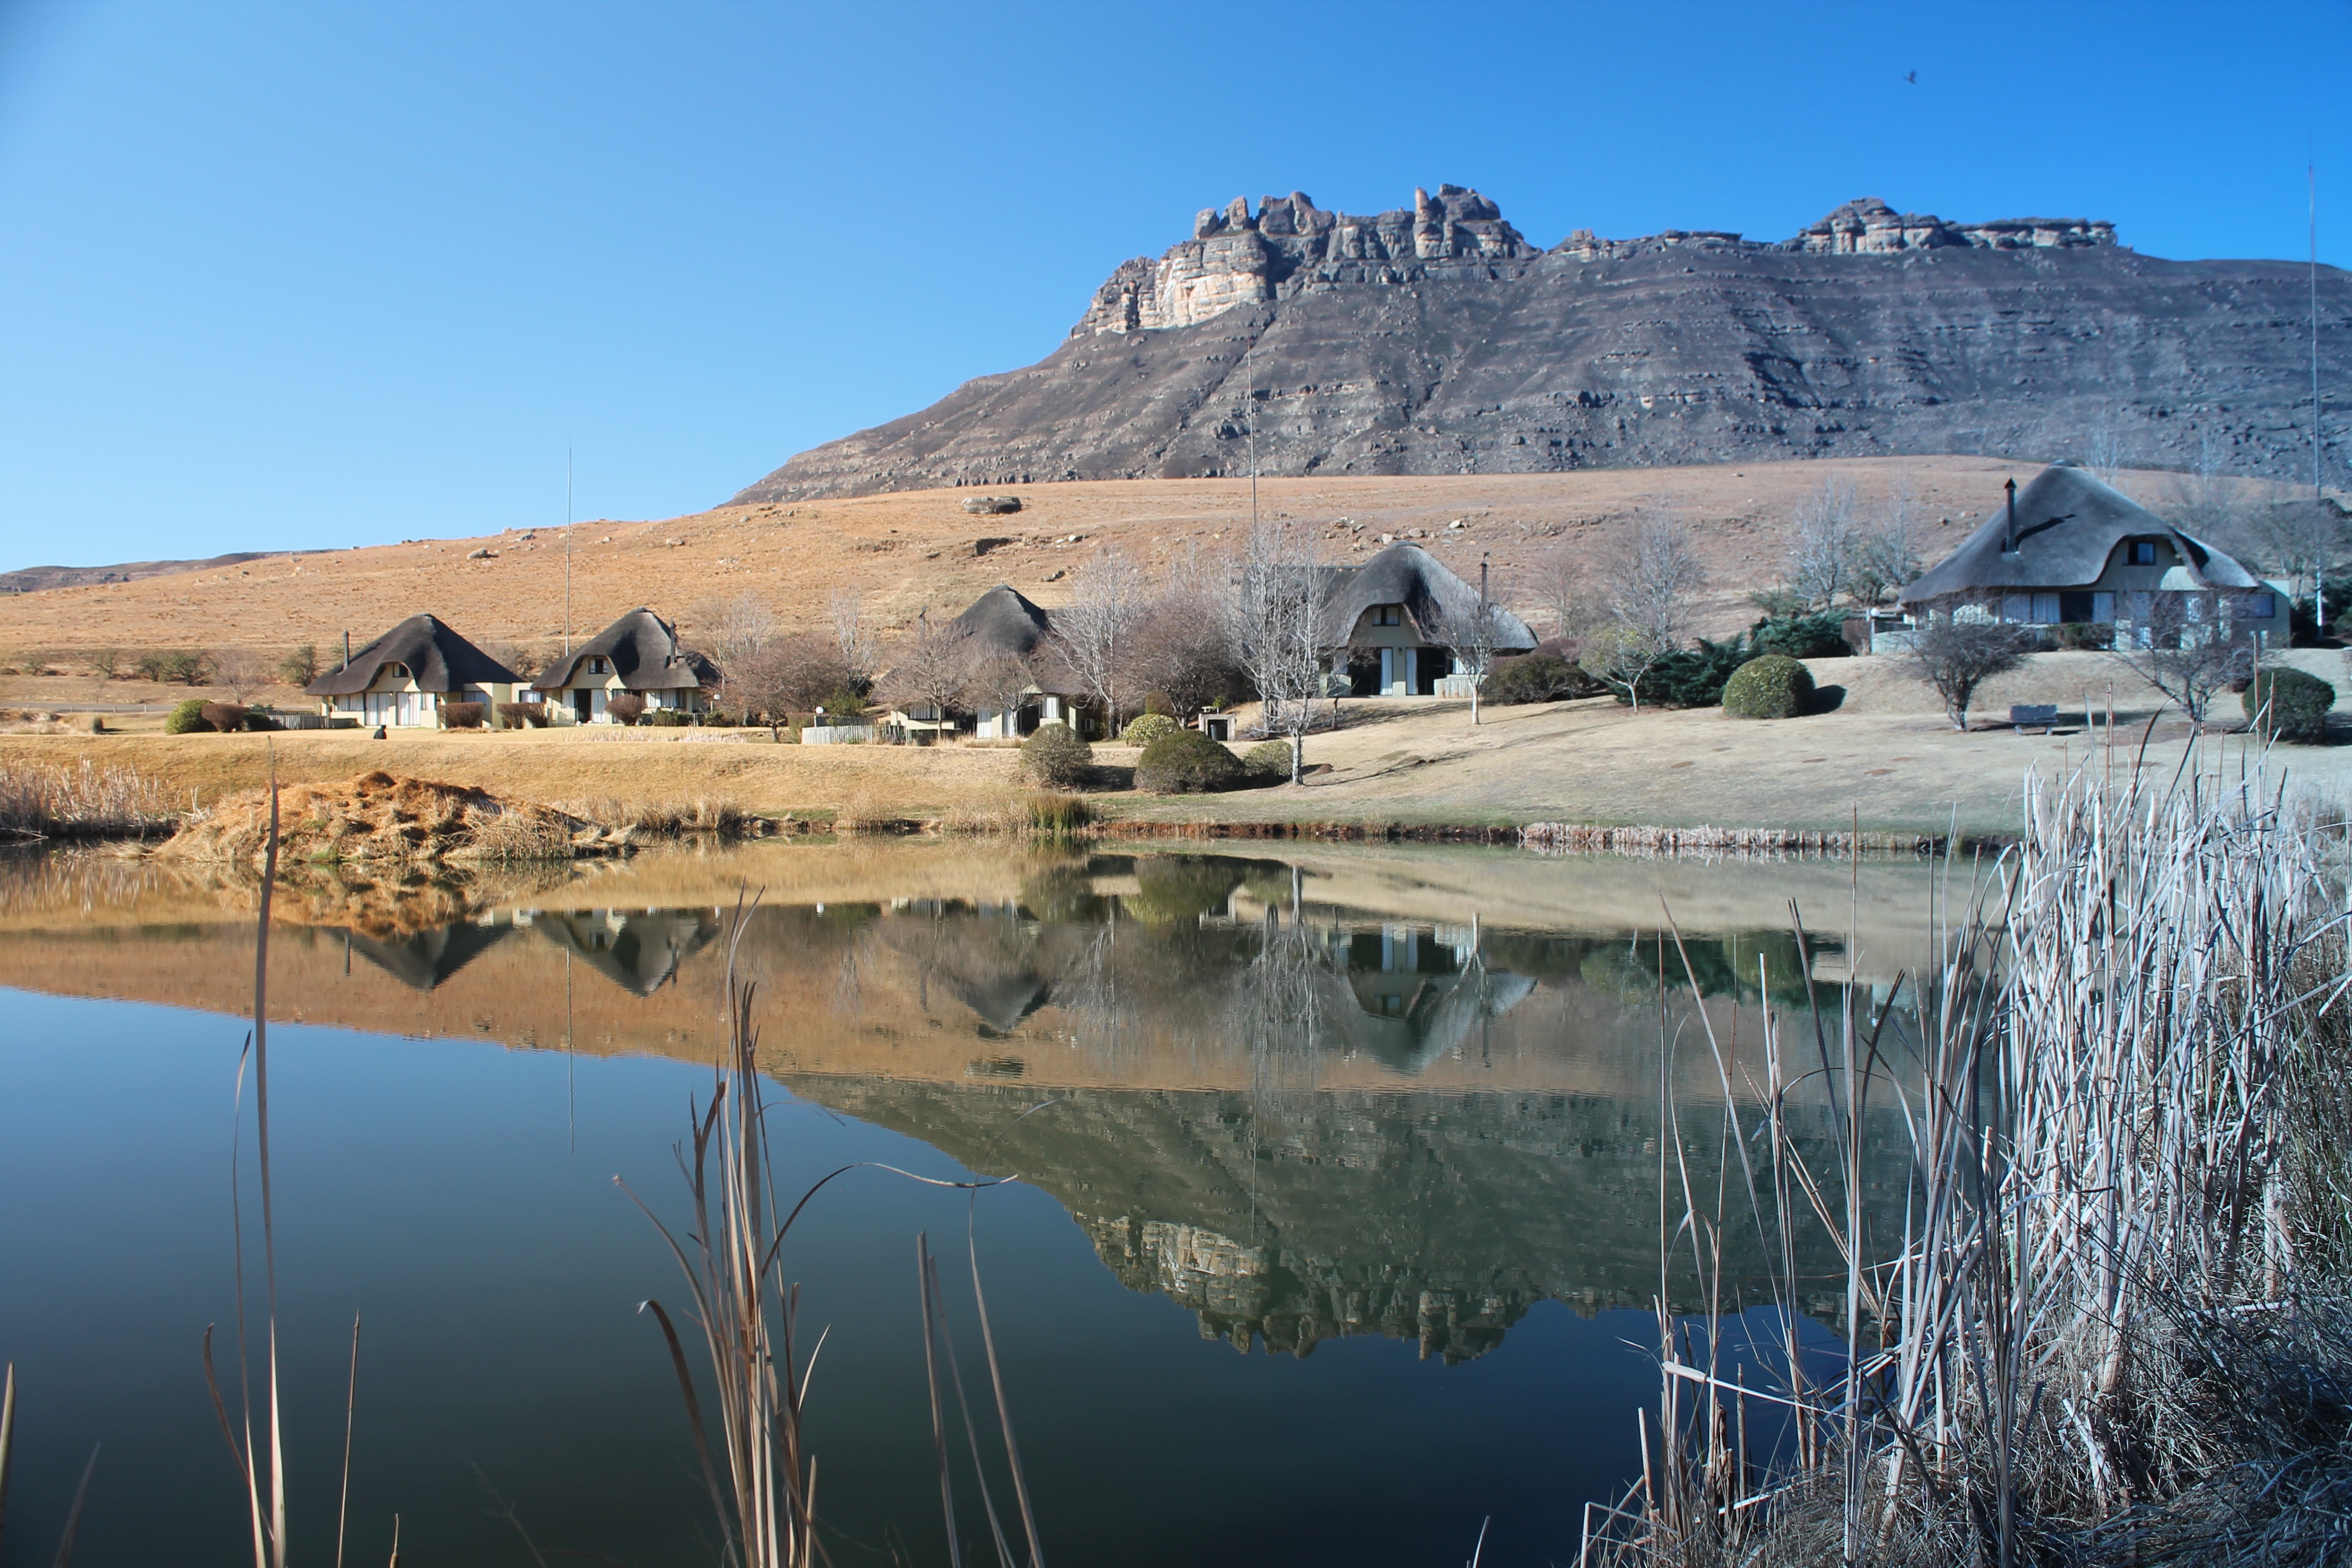
landscape, wilderness, mountain, lake, valley, reflection, reservoir, geology, badlands, plateau, loch, natural environment